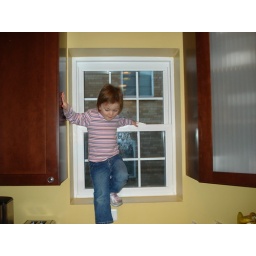
Bad girl climbing in the window sill in the kitchen.